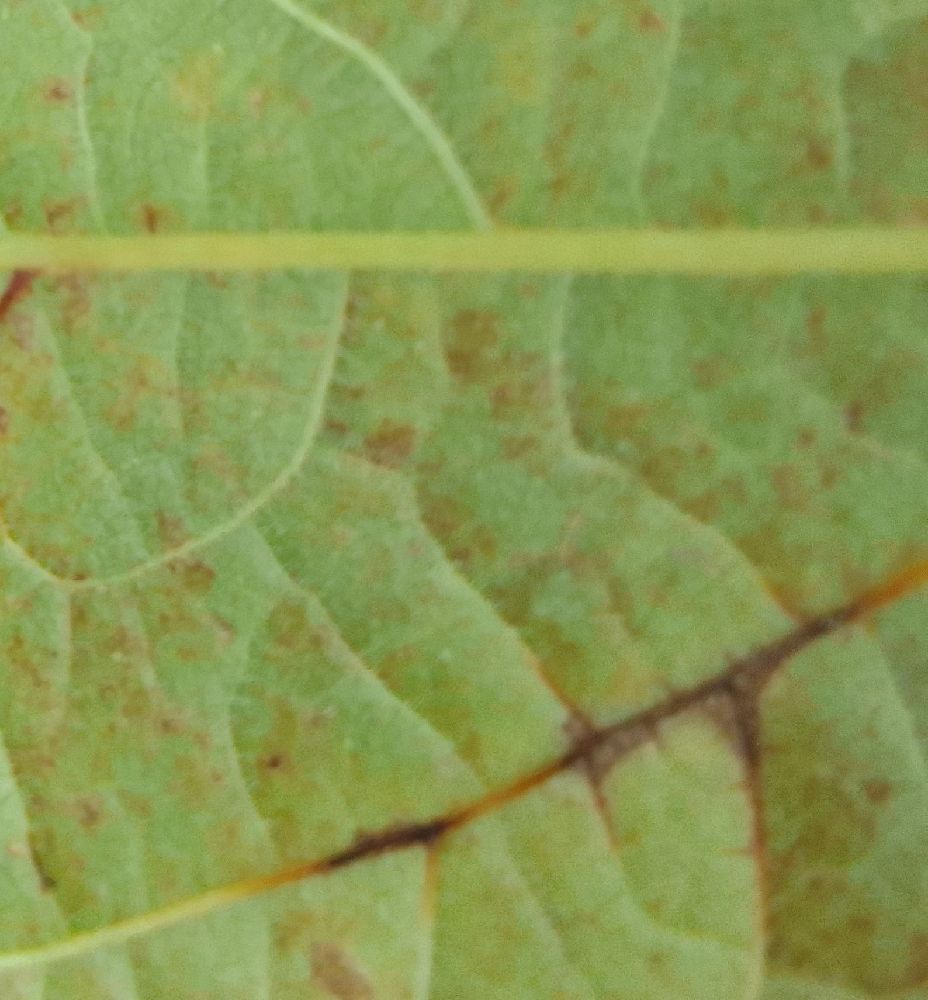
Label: anthracnose